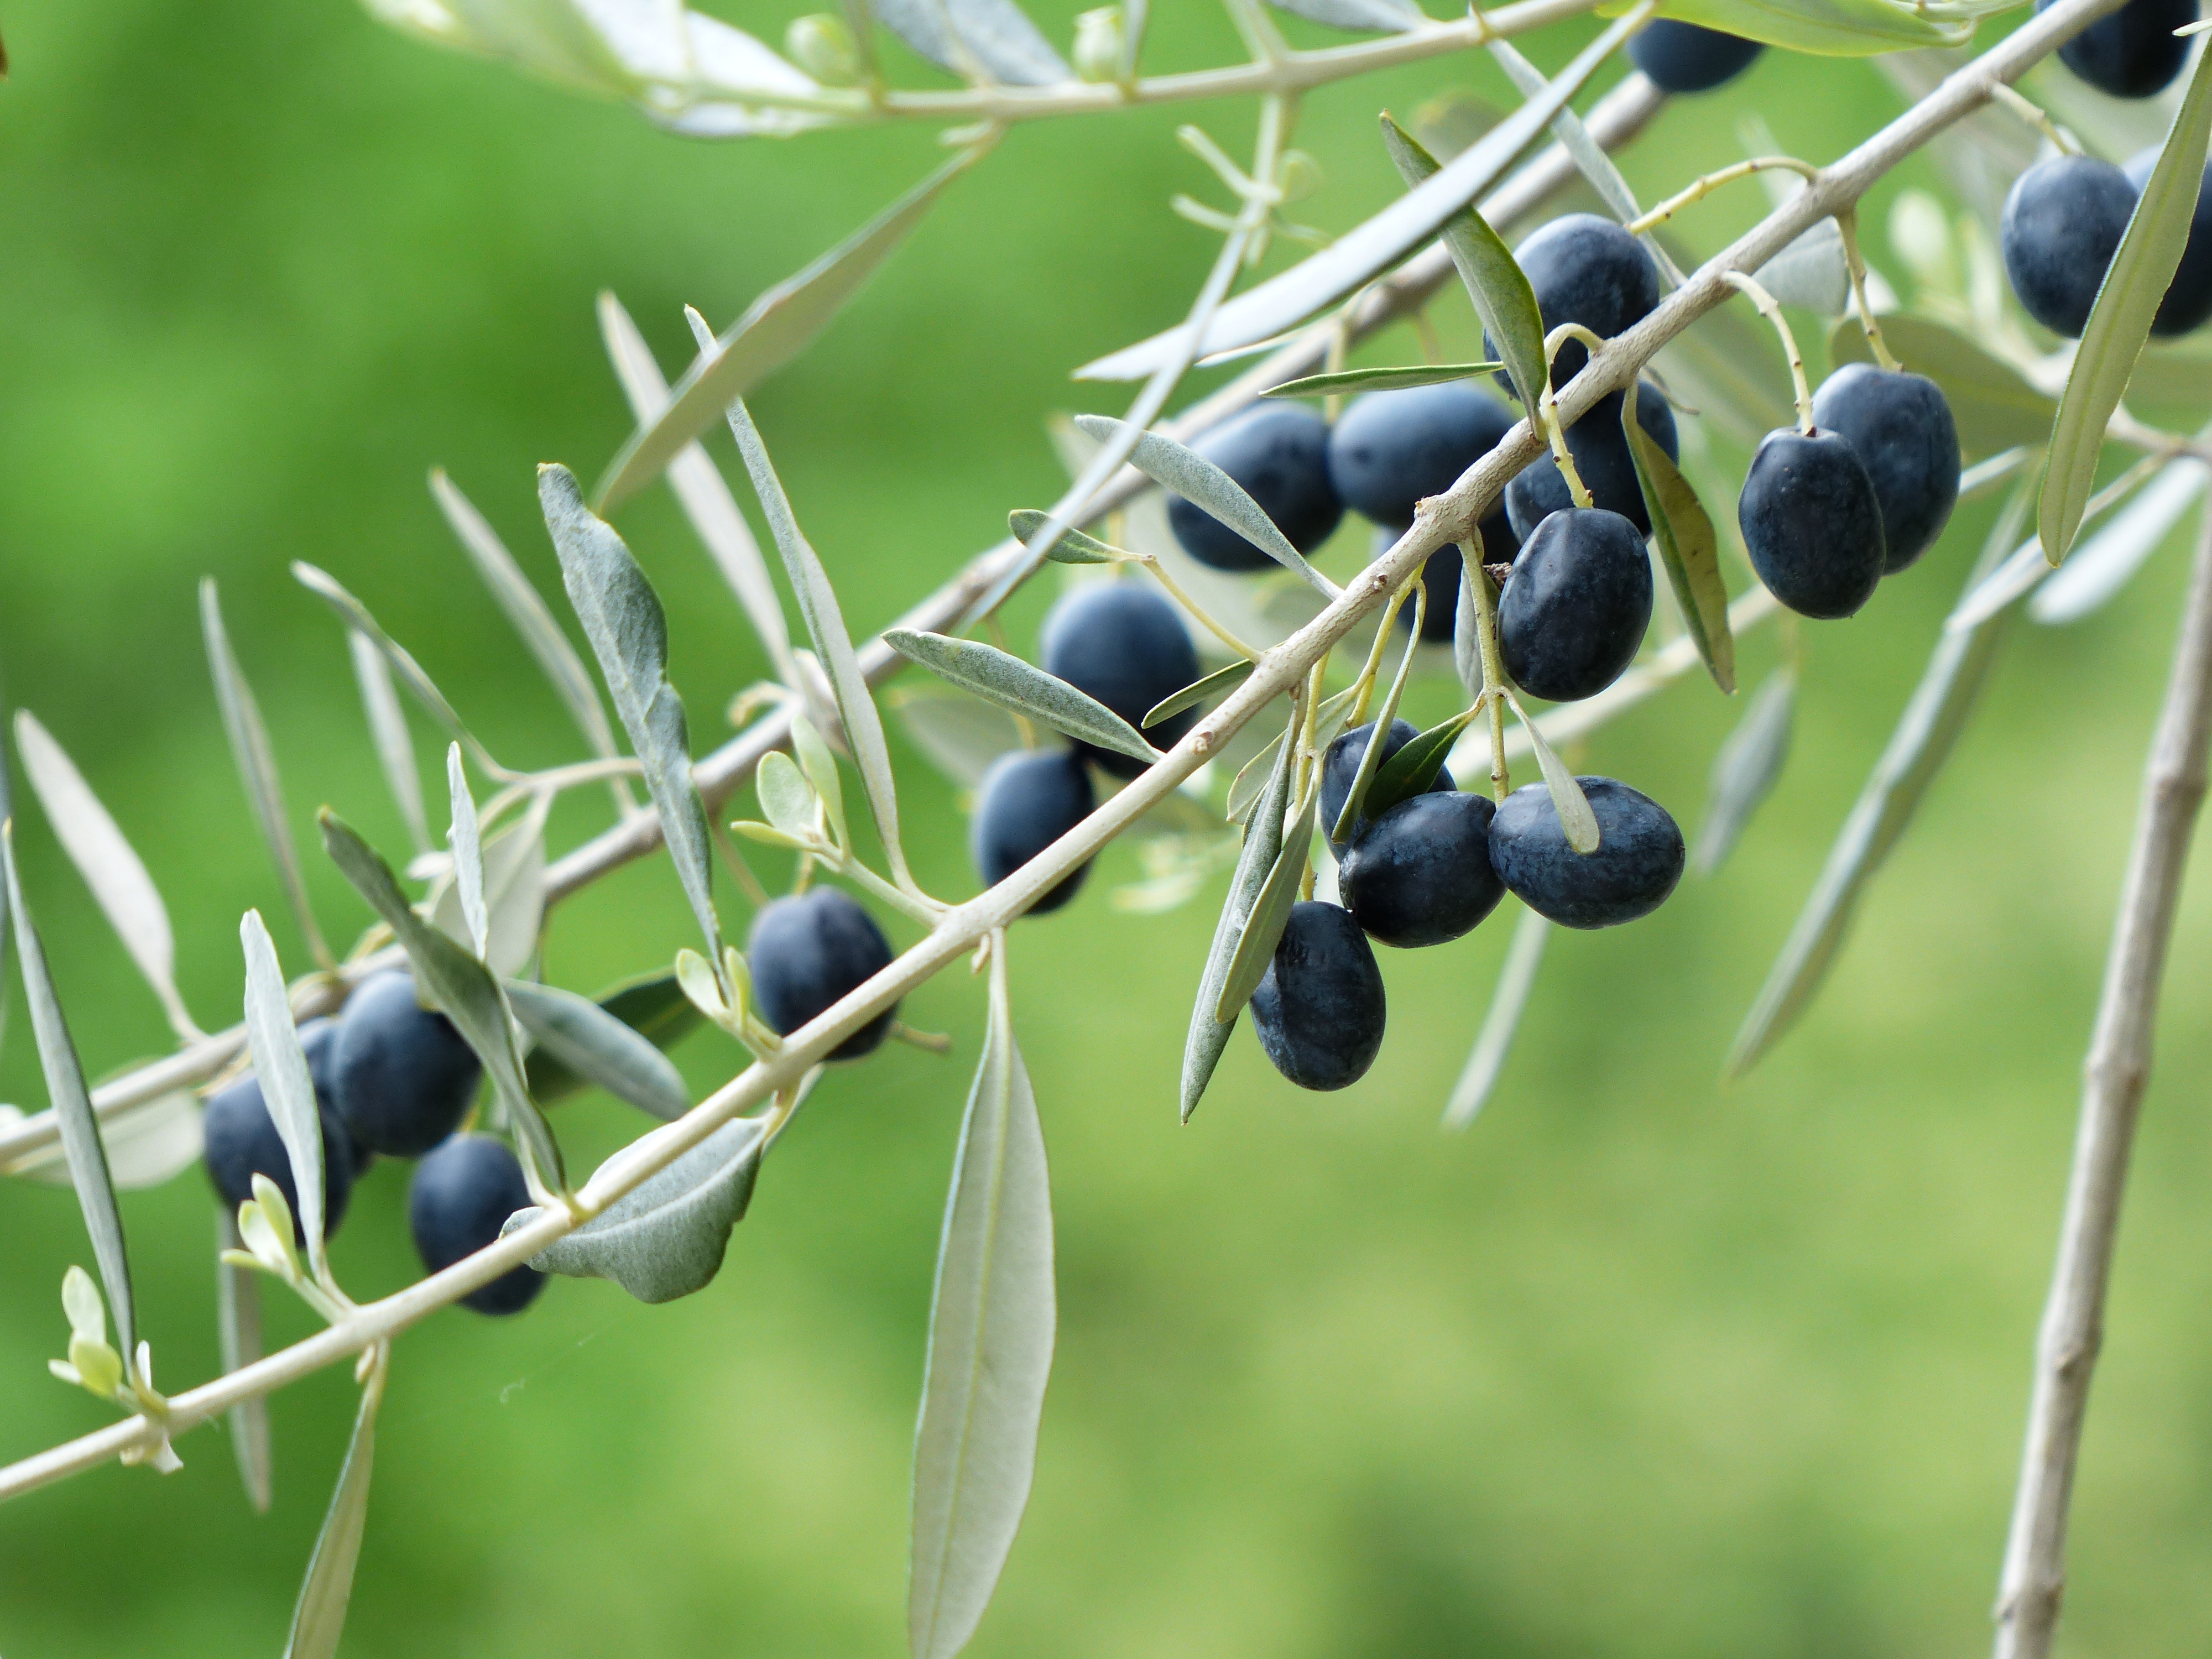
tree, branch, plant, fruit, berry, flower, food, produce, shrub, fruits, olives, olive tree, prunus spinosa, flowering plant, olive branch, olea europaea, bilberry, real tree, woody plant, land plant